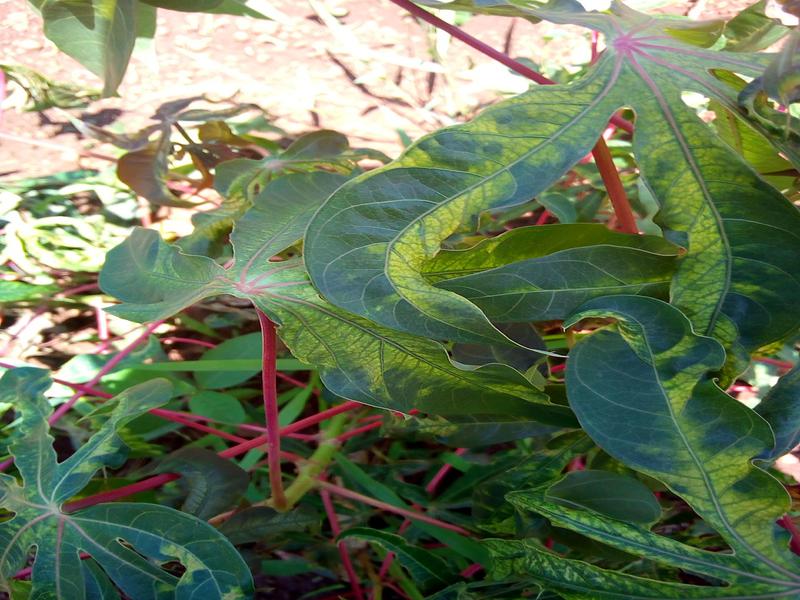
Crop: cassava
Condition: mosaic_disease